Abu Ali al-Khayyat

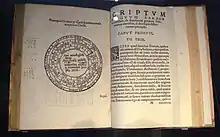
's , published in Nuremberg (1546), Institut du Monde Arabe

Al-Khayyat's ("Book of Birth") was translated into Latin by Plato Tiburtinus in 1136, and again by Johannes Hispalensis in 1153, the latter being printed in Nuremberg in 1546 under the title .